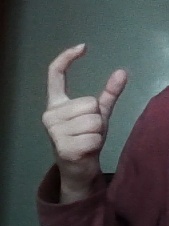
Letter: nun